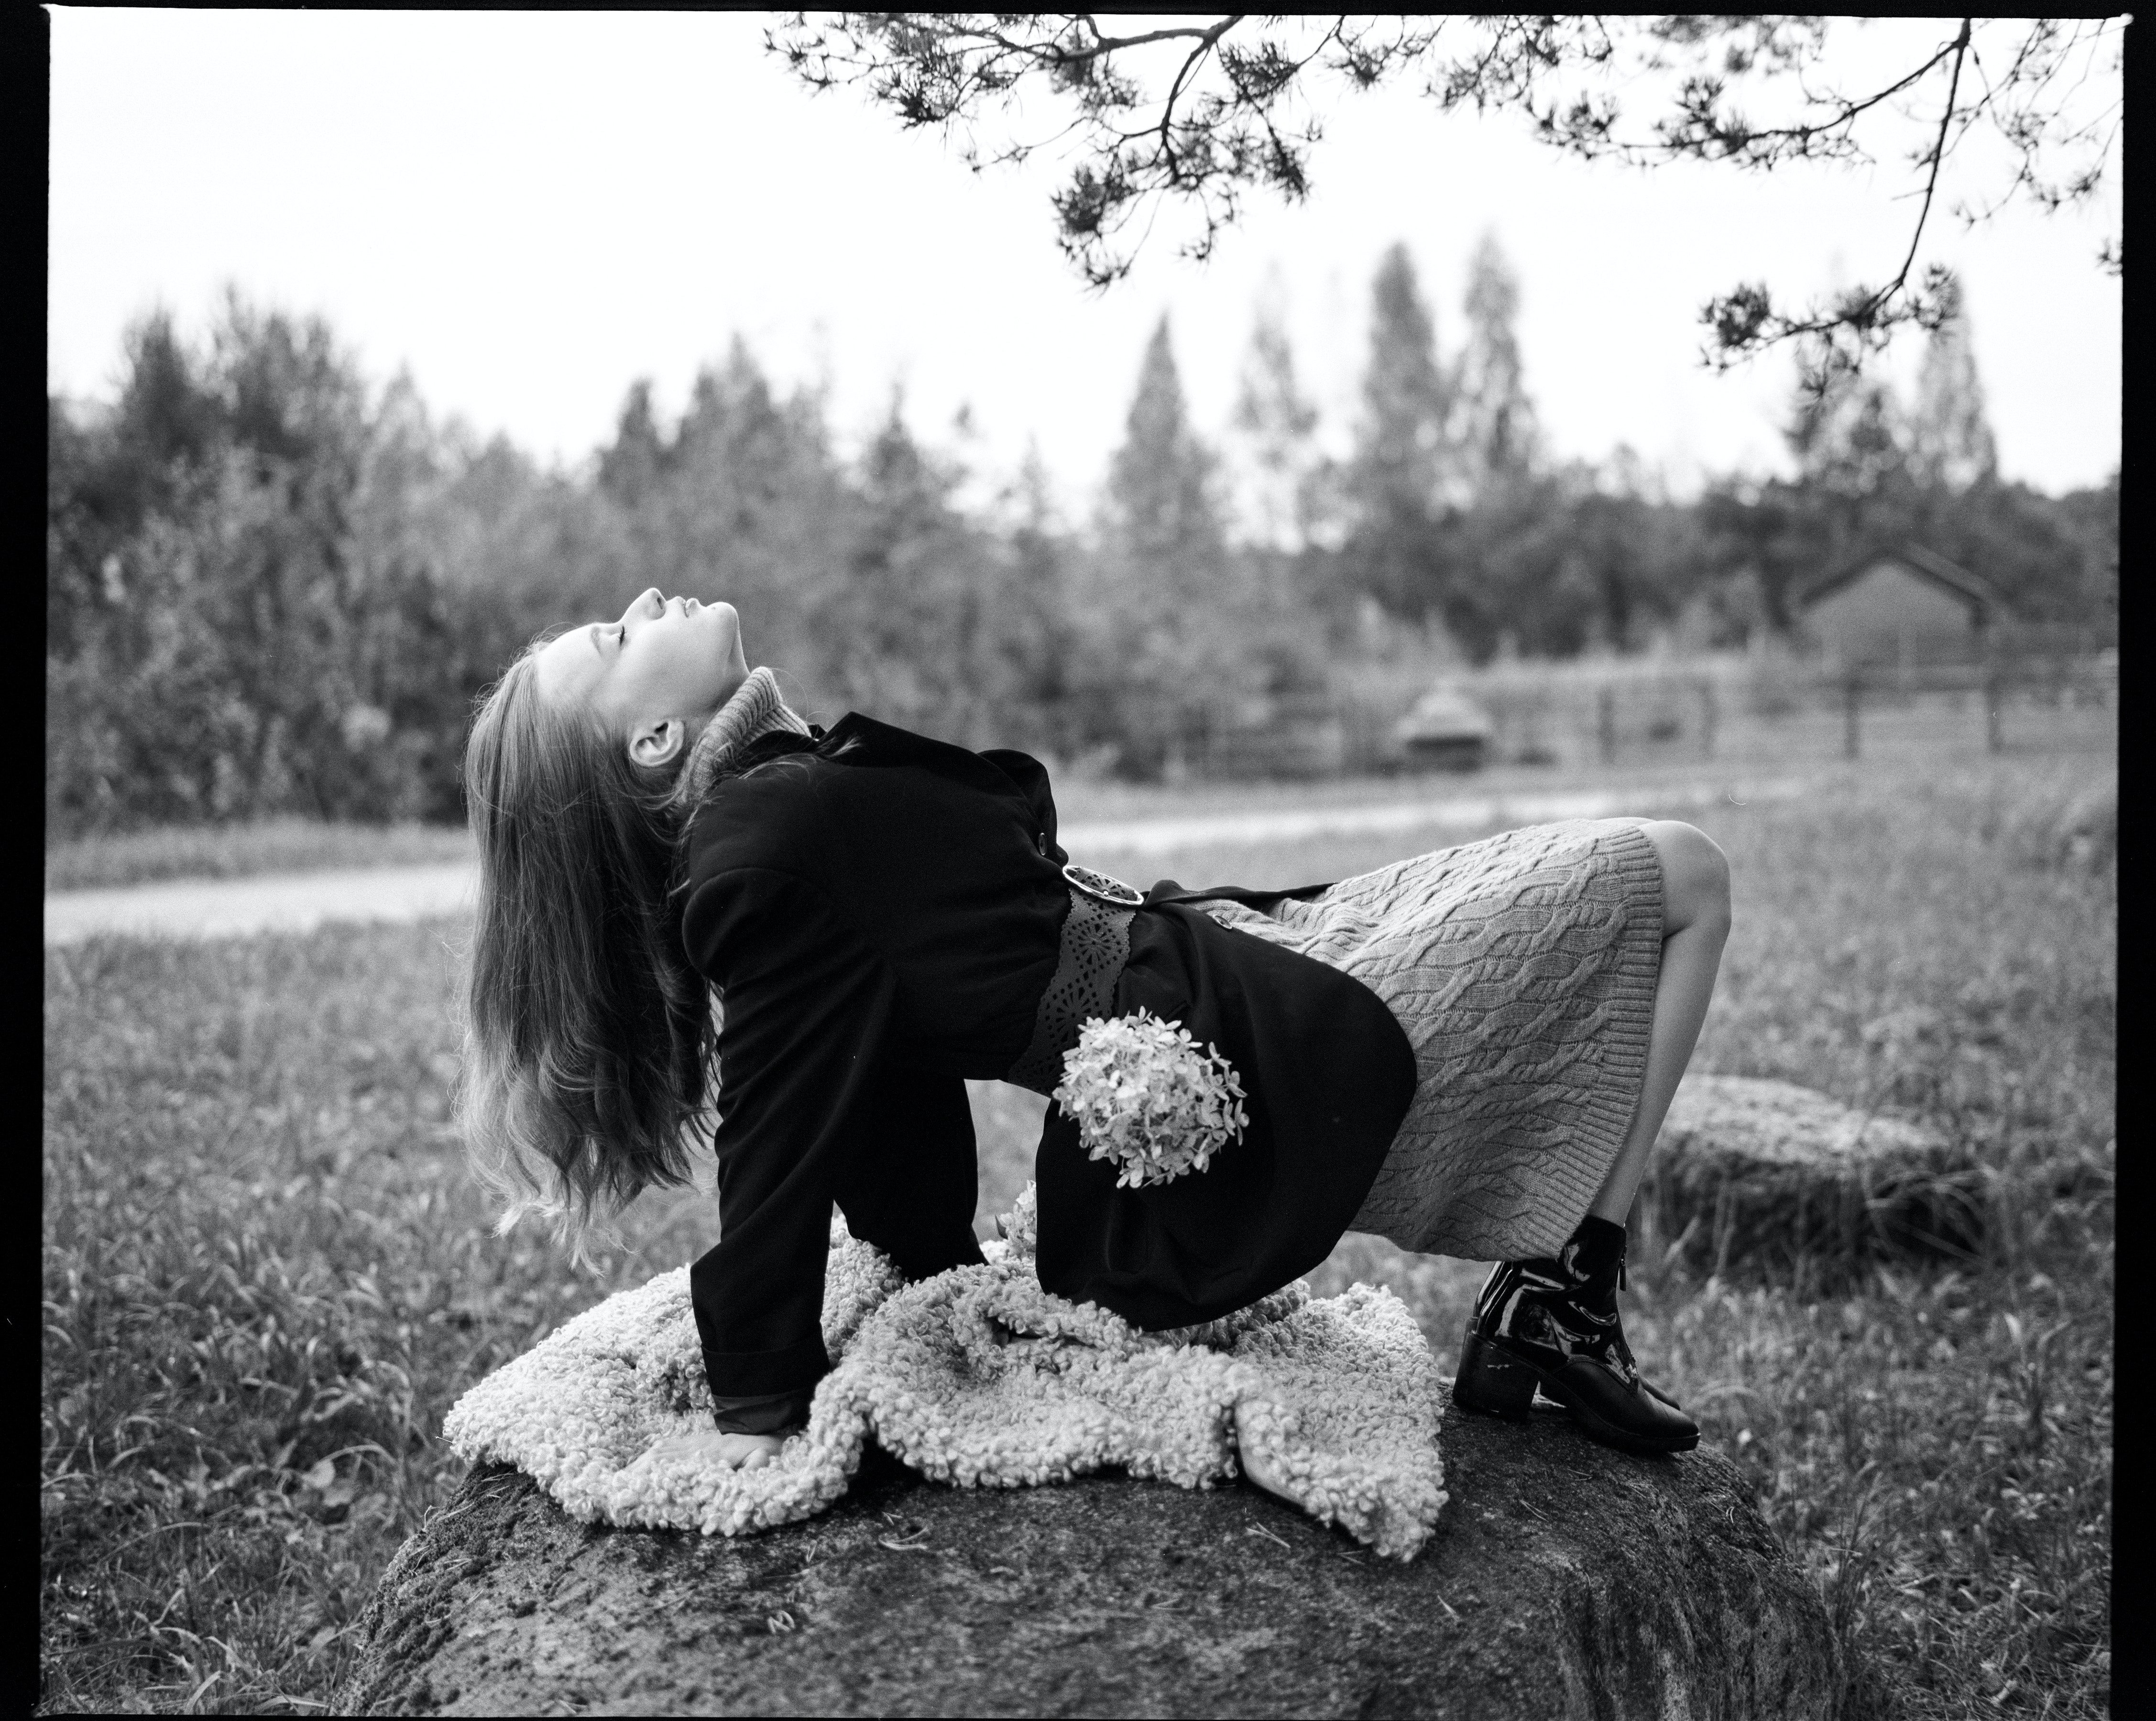
woman, shoe, photograph, sky, flash photography, tree, black and white, happy, style, People in nature, wood, grass, knee, Tints and shades, grassland, human leg, monochrome, landscape, monochrome photography, sitting, forest, stock photography, fur, rock, portrait photography, child, font, back, darkness, love, photography, photo shoot, portrait